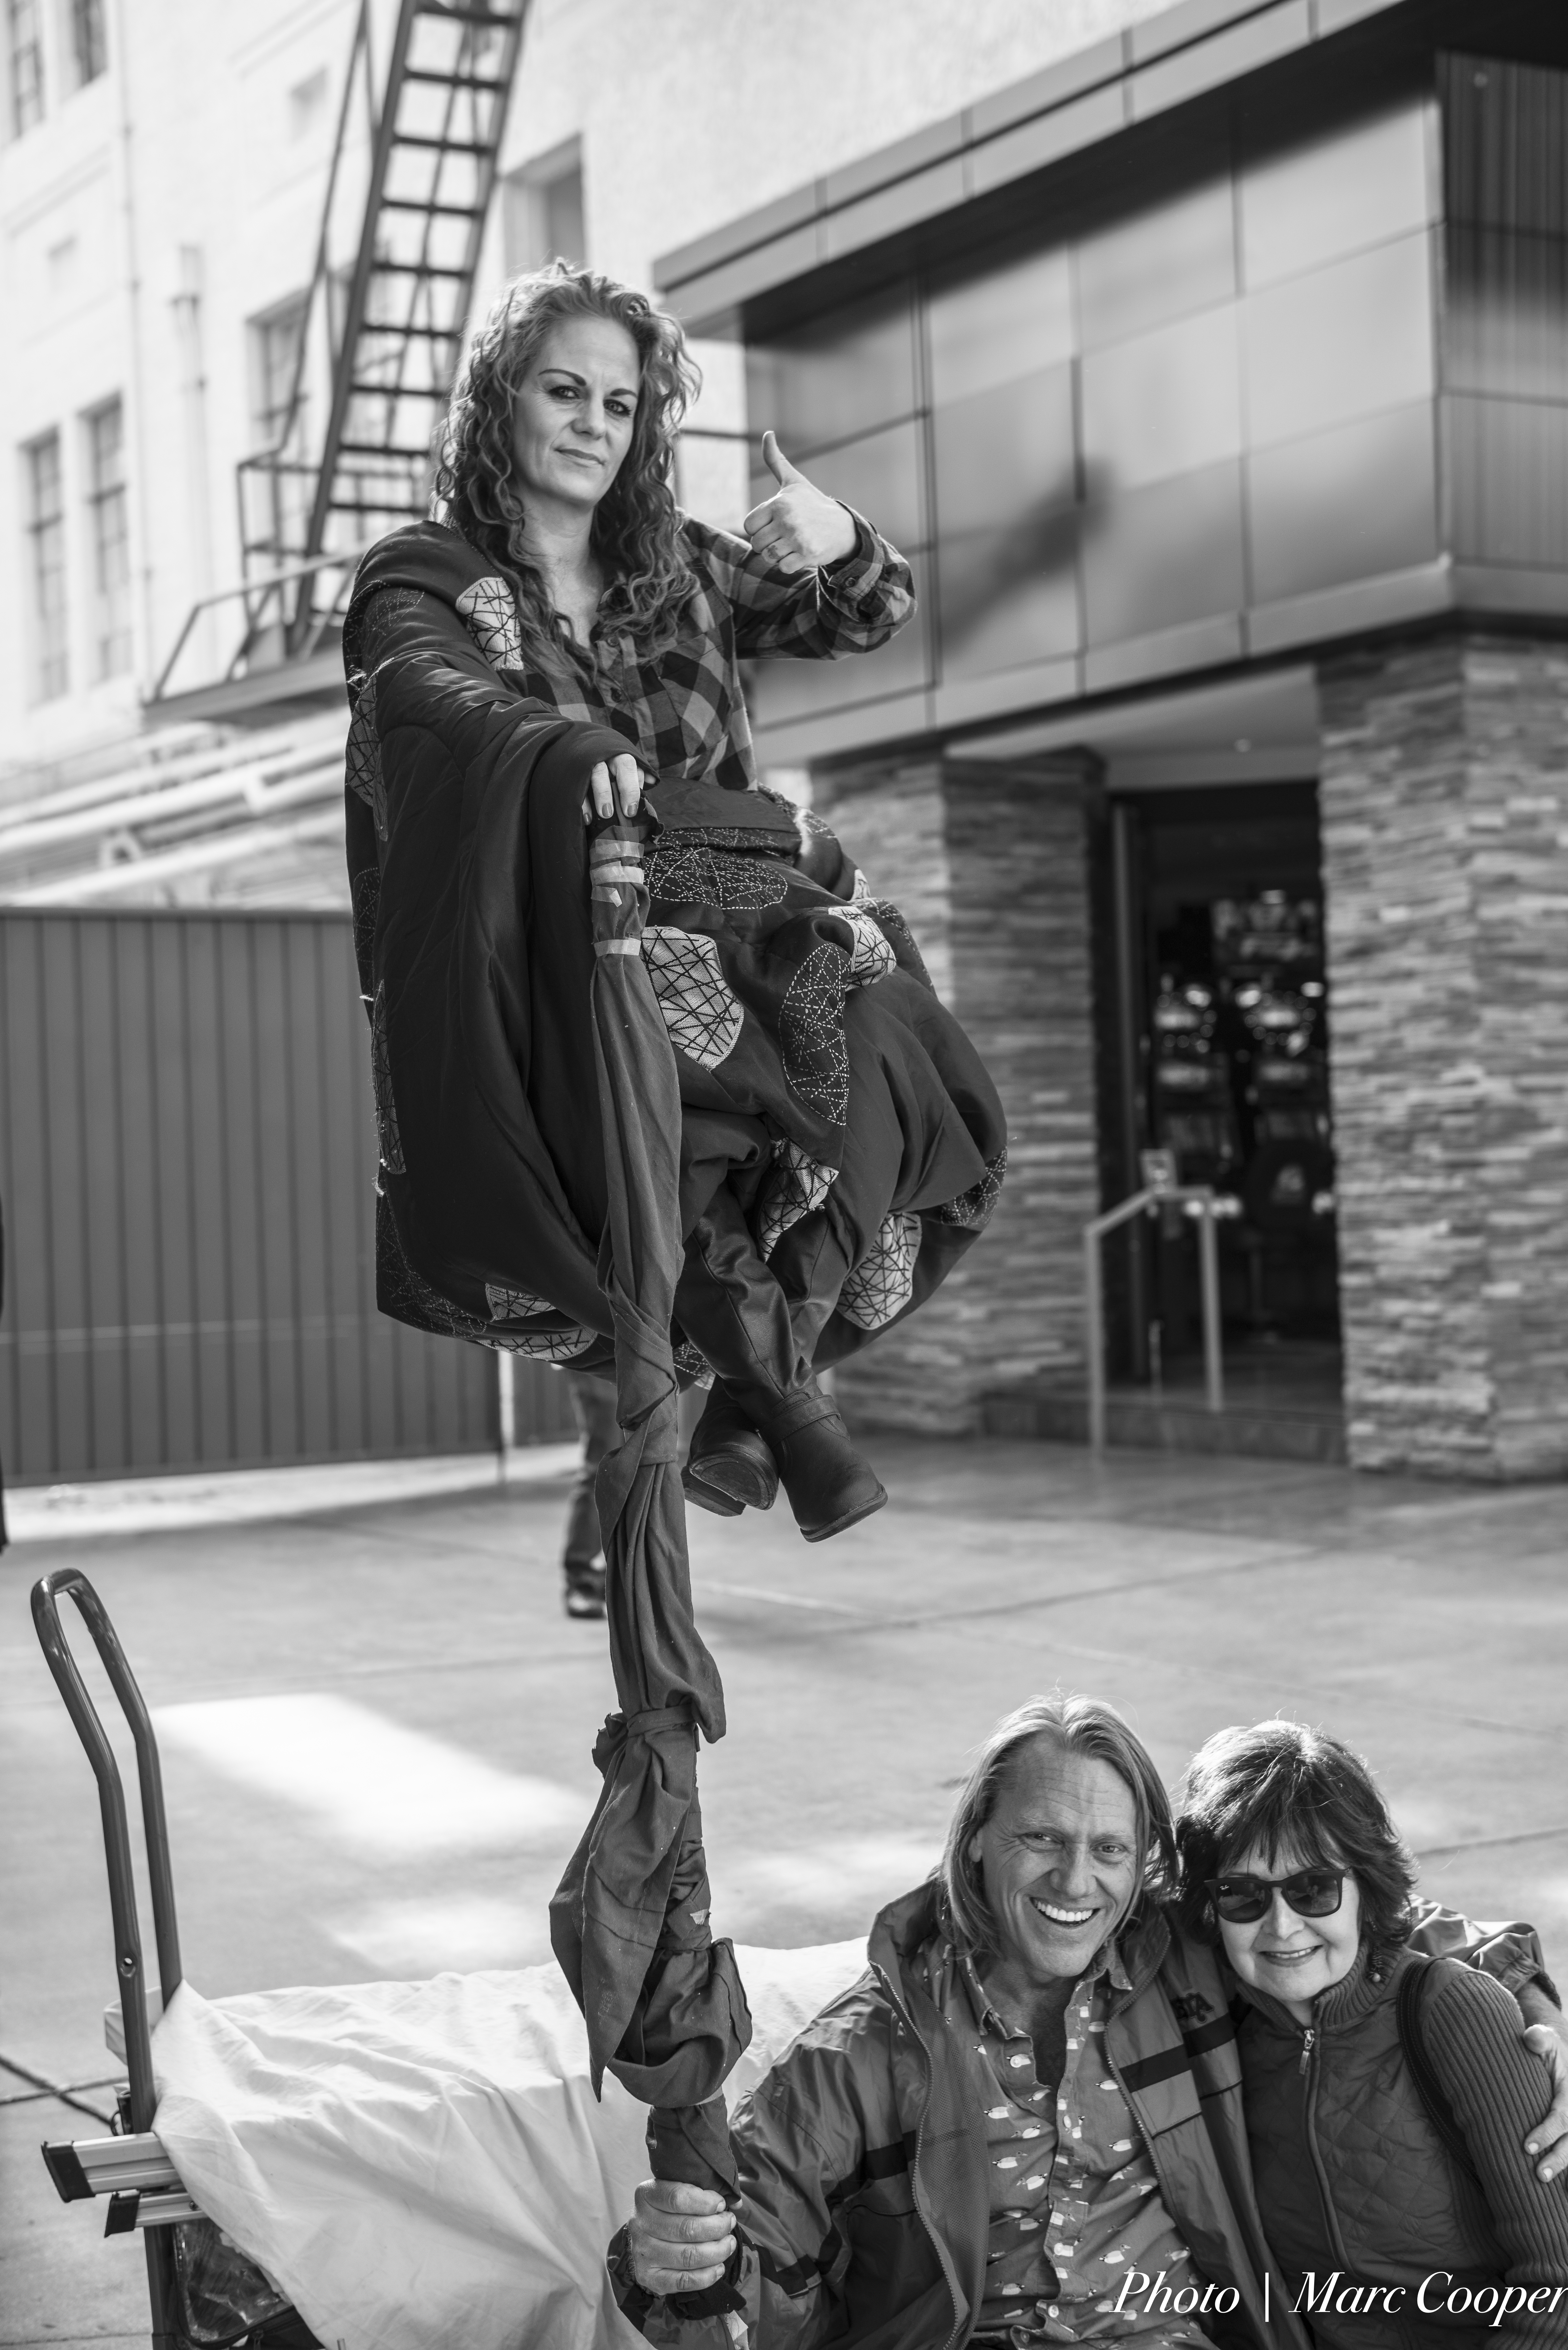
black and white, people, street, photography, statue, fashion, clothing, black, monochrome, photograph, costume, monochrome photography